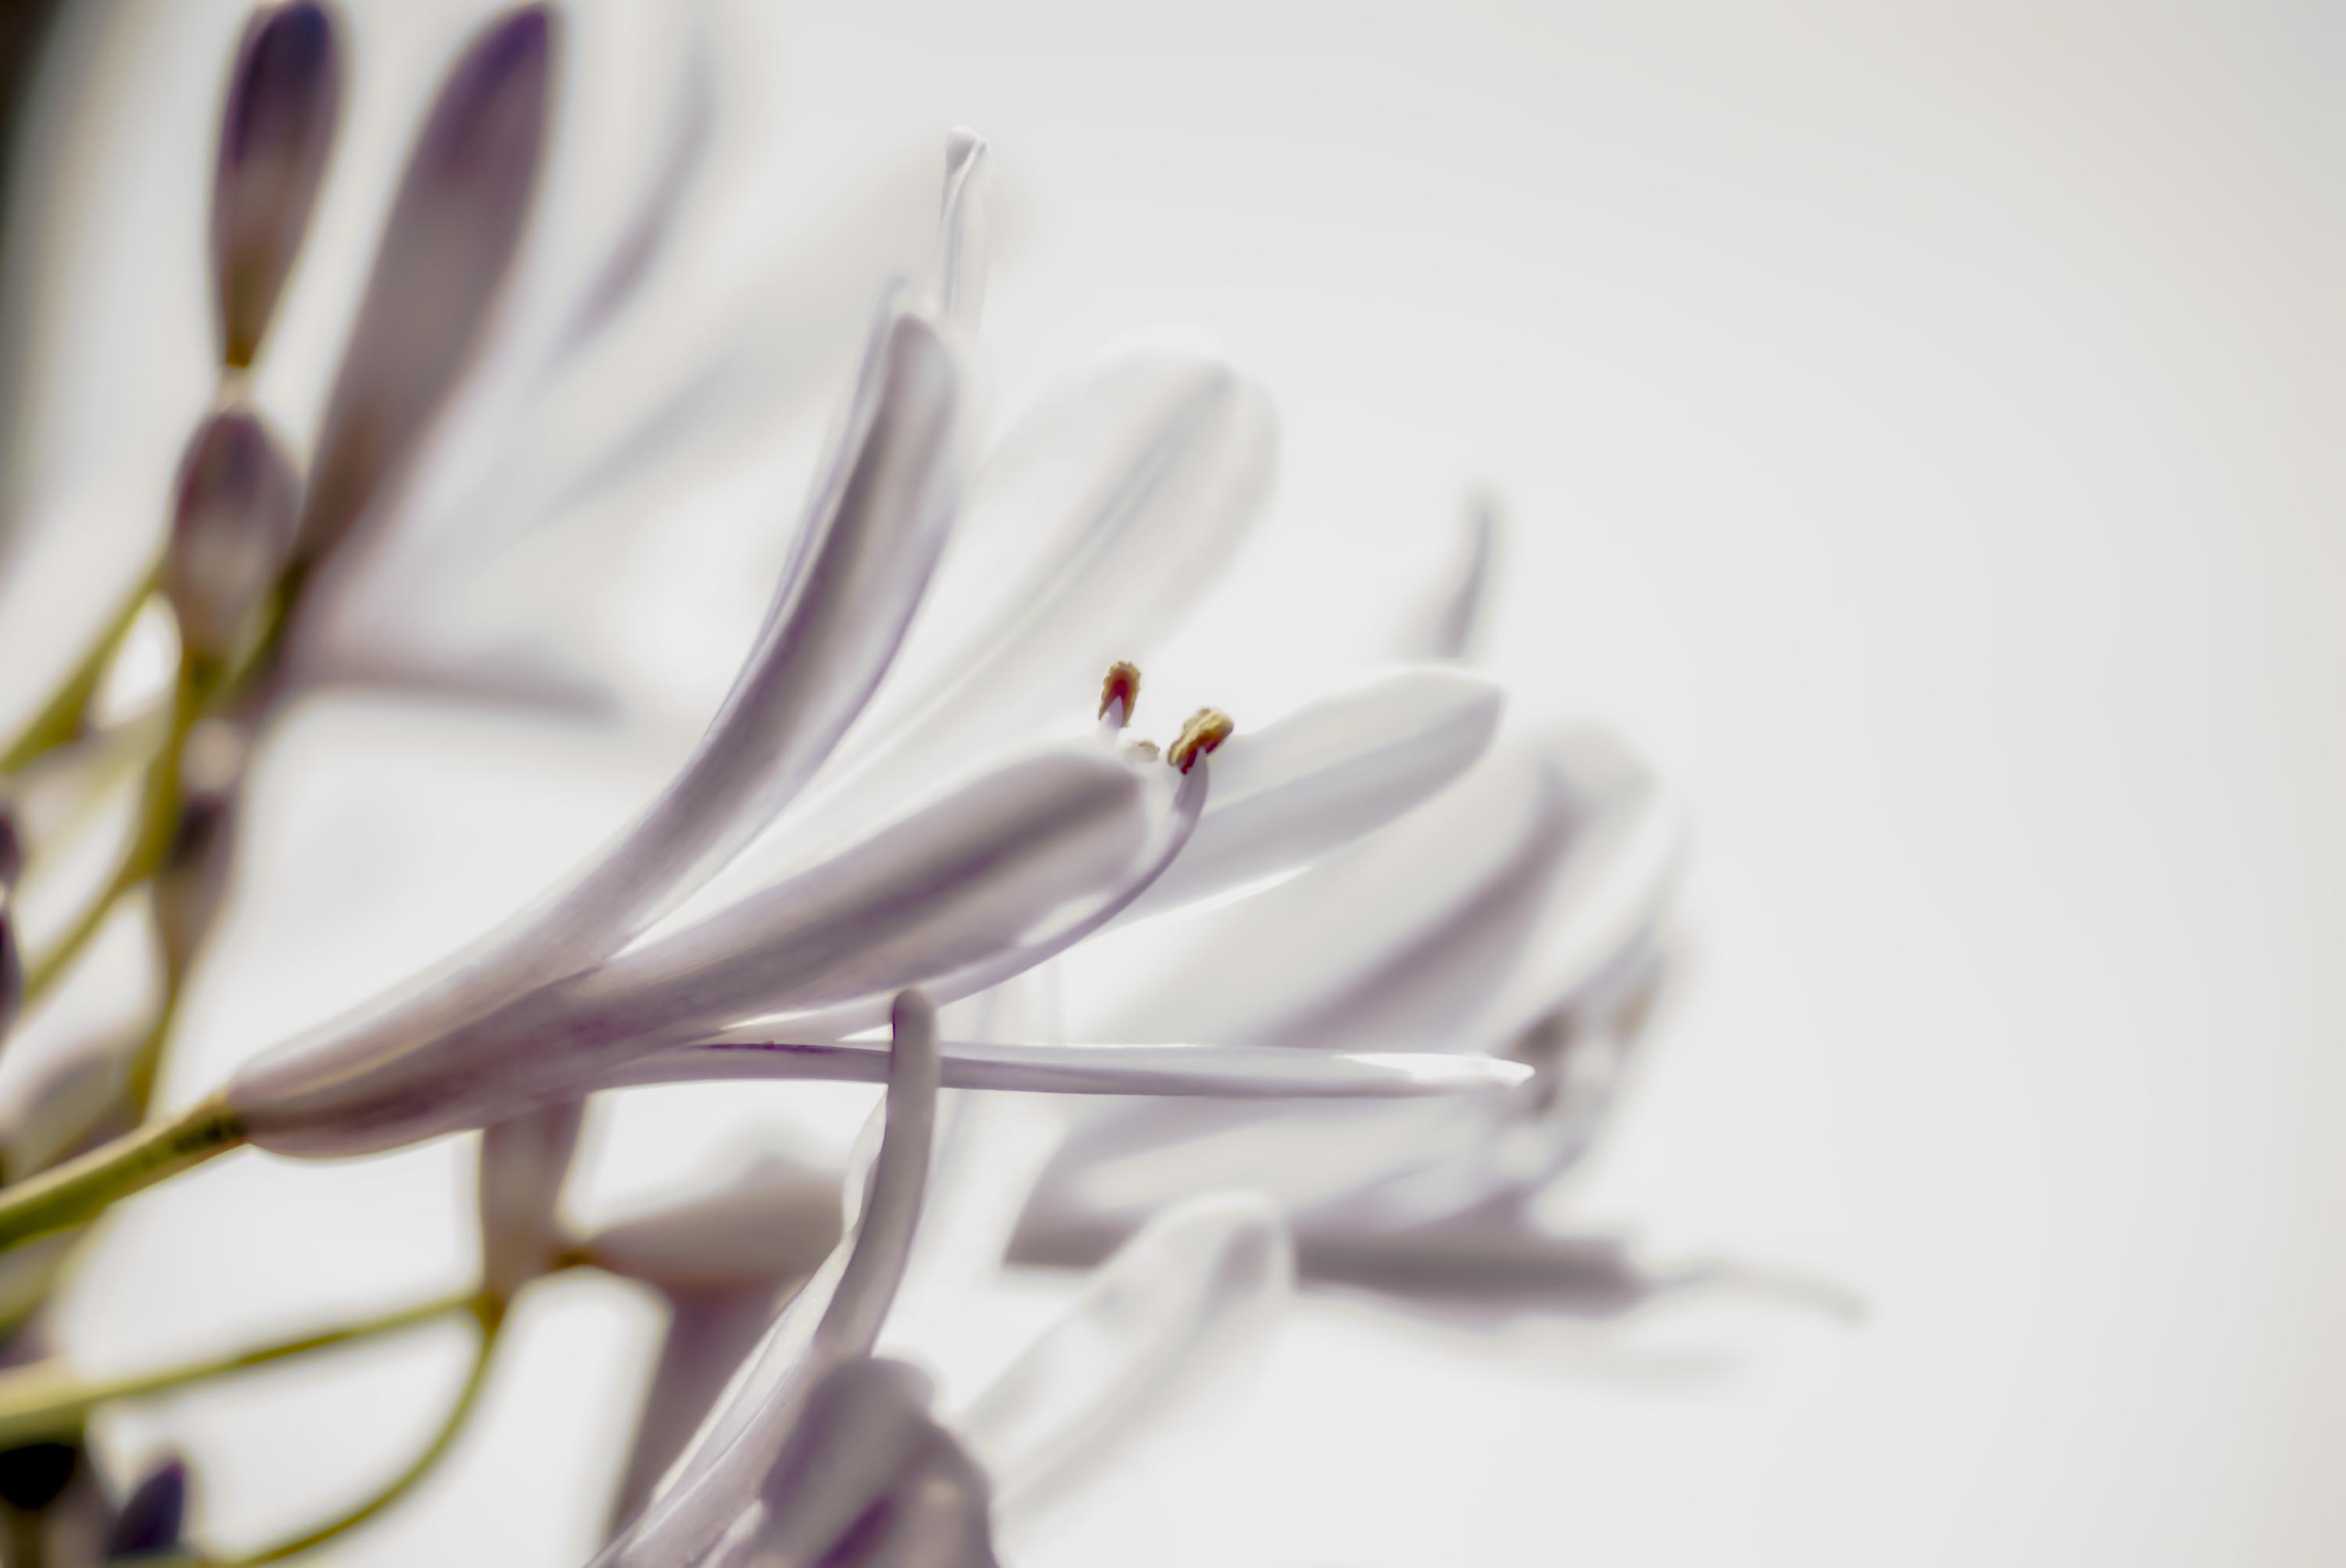
nature, blossom, light, plant, white, photography, leaf, flower, petal, bloom, europe, spring, color, macro, peace, serene, botany, nikon, closeup, pink, flora, close up, happiness, fleur, passion, soft, nikkor, quiet, douceur, parfum, bientre, curuyann, nikond750, agapanthe, plaisir, softness, scent, perfume, treasure, pleasure, macro photography, flowering plant, land plant